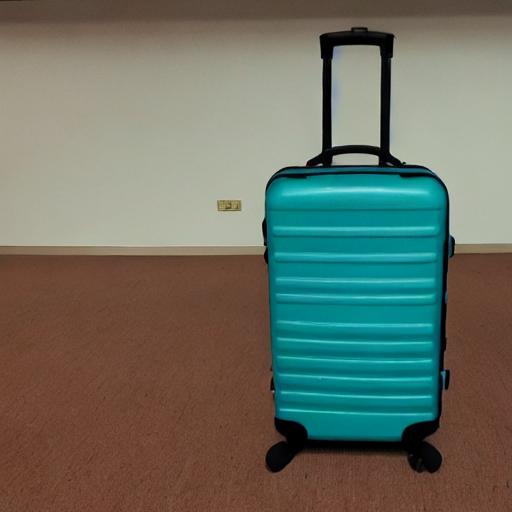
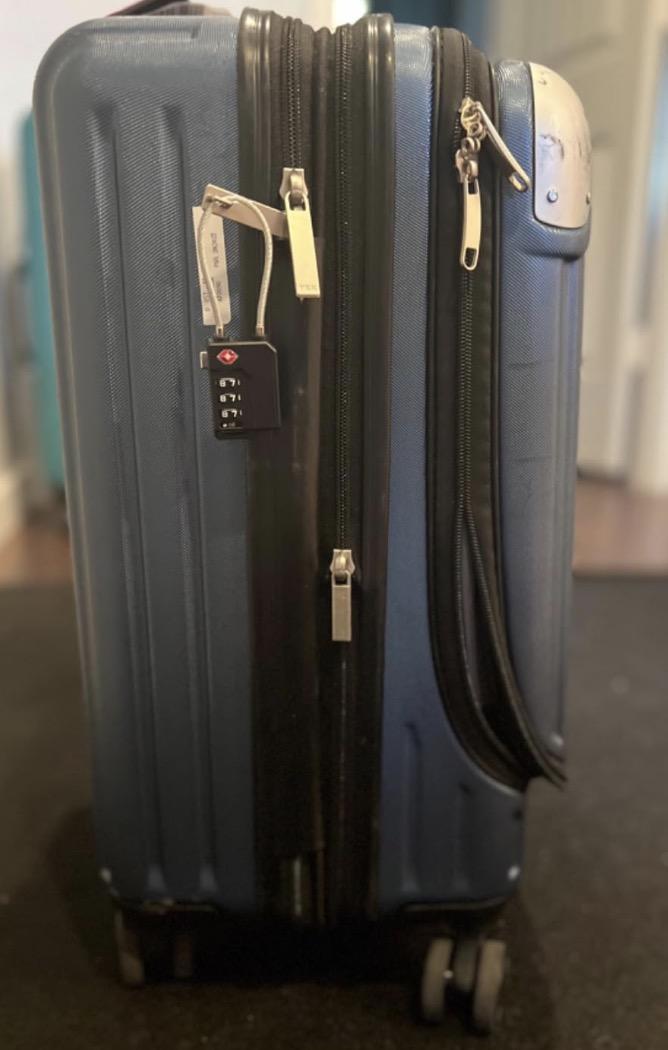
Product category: items_tea
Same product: no